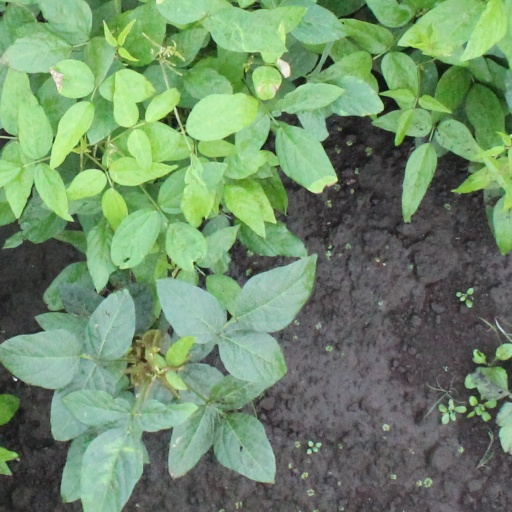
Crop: soybean